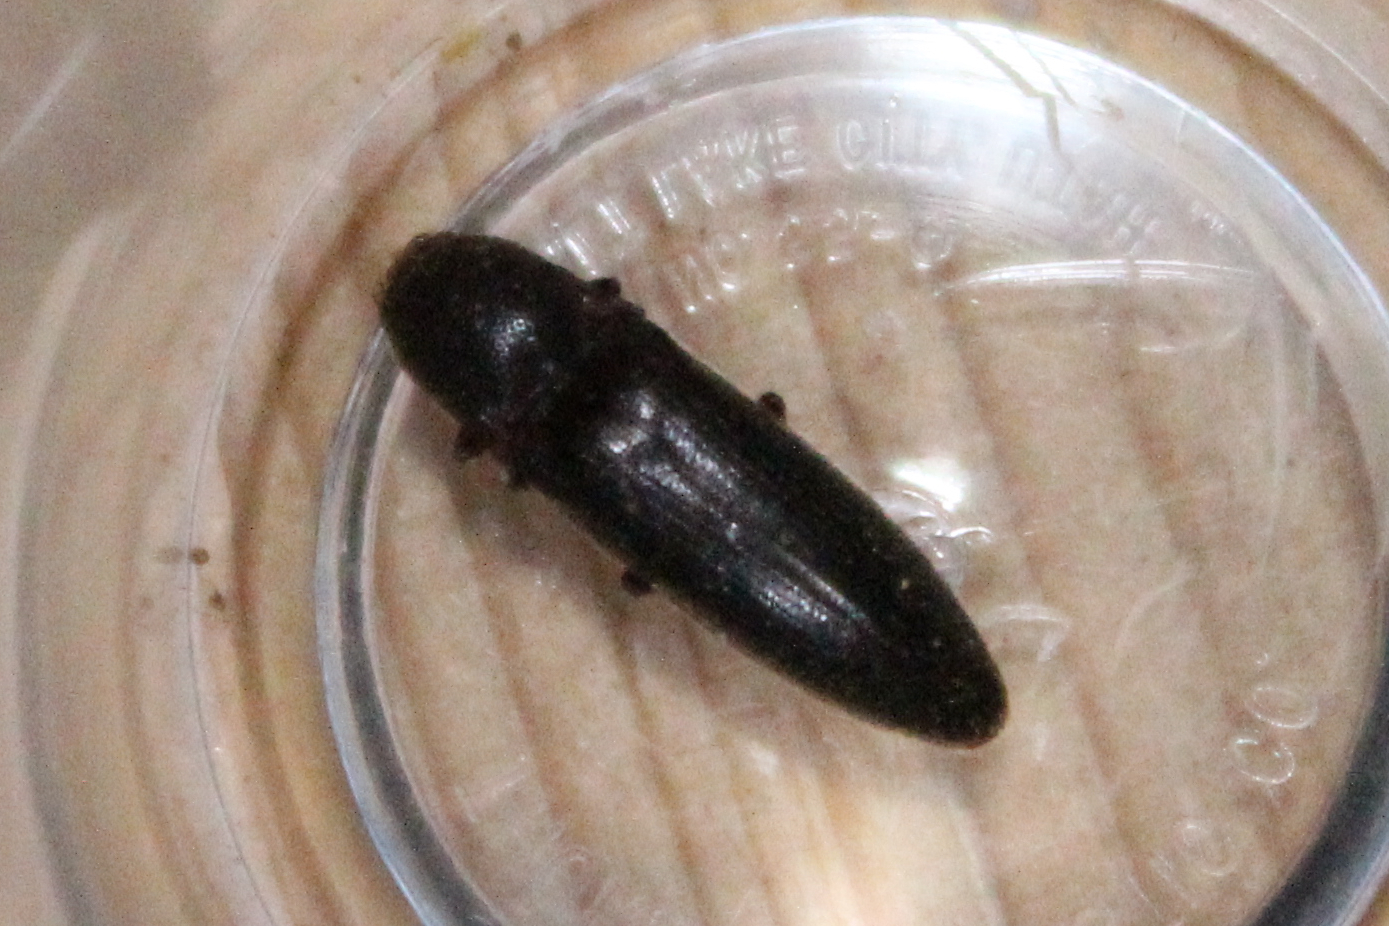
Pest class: clickbeetles_wireworms